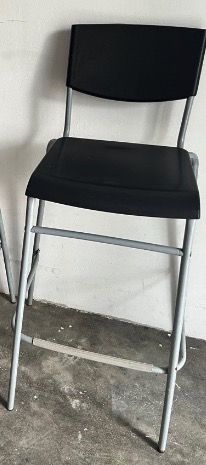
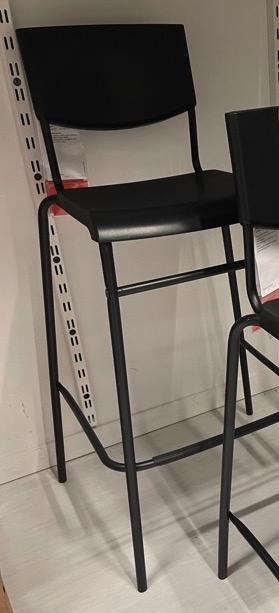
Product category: stool
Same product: no